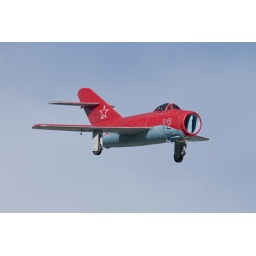
That red paint scheme really stands out against that blue sky and makes it easy to spot.